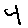
Label: 4